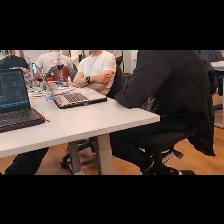
Label: Human